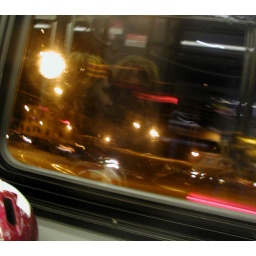
Our reflection in the bus window on the way back from Critical Mass.